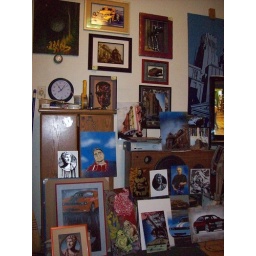
Starting to look like an art warehouse. All me except blue building in upper right corner (uneek).